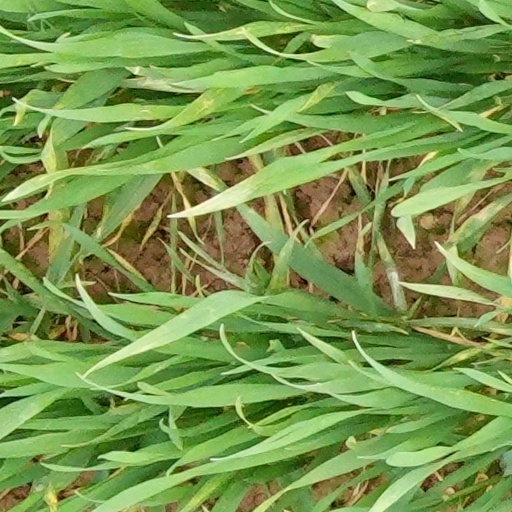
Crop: wheat